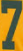
Number: 7